Russian conquest of Chechnya and Dagestan

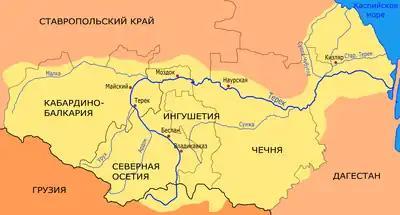
The northwestern bulge of the Terek River was the main area of forest clearing and Cossack settlement

1843: Shamil regains Dagestan: By this time Shamil had built up a standing army of horsemen called murtazeks, each supported by ten households. It is said that he was now followed around by his private executioner who carried a long-handled beheading axe. It seems that both sides were putting increasing pressure on the non-combatants caught between them. Neidhardt was told not to attempt major campaigns and concentrate on fort-building and road-cutting.